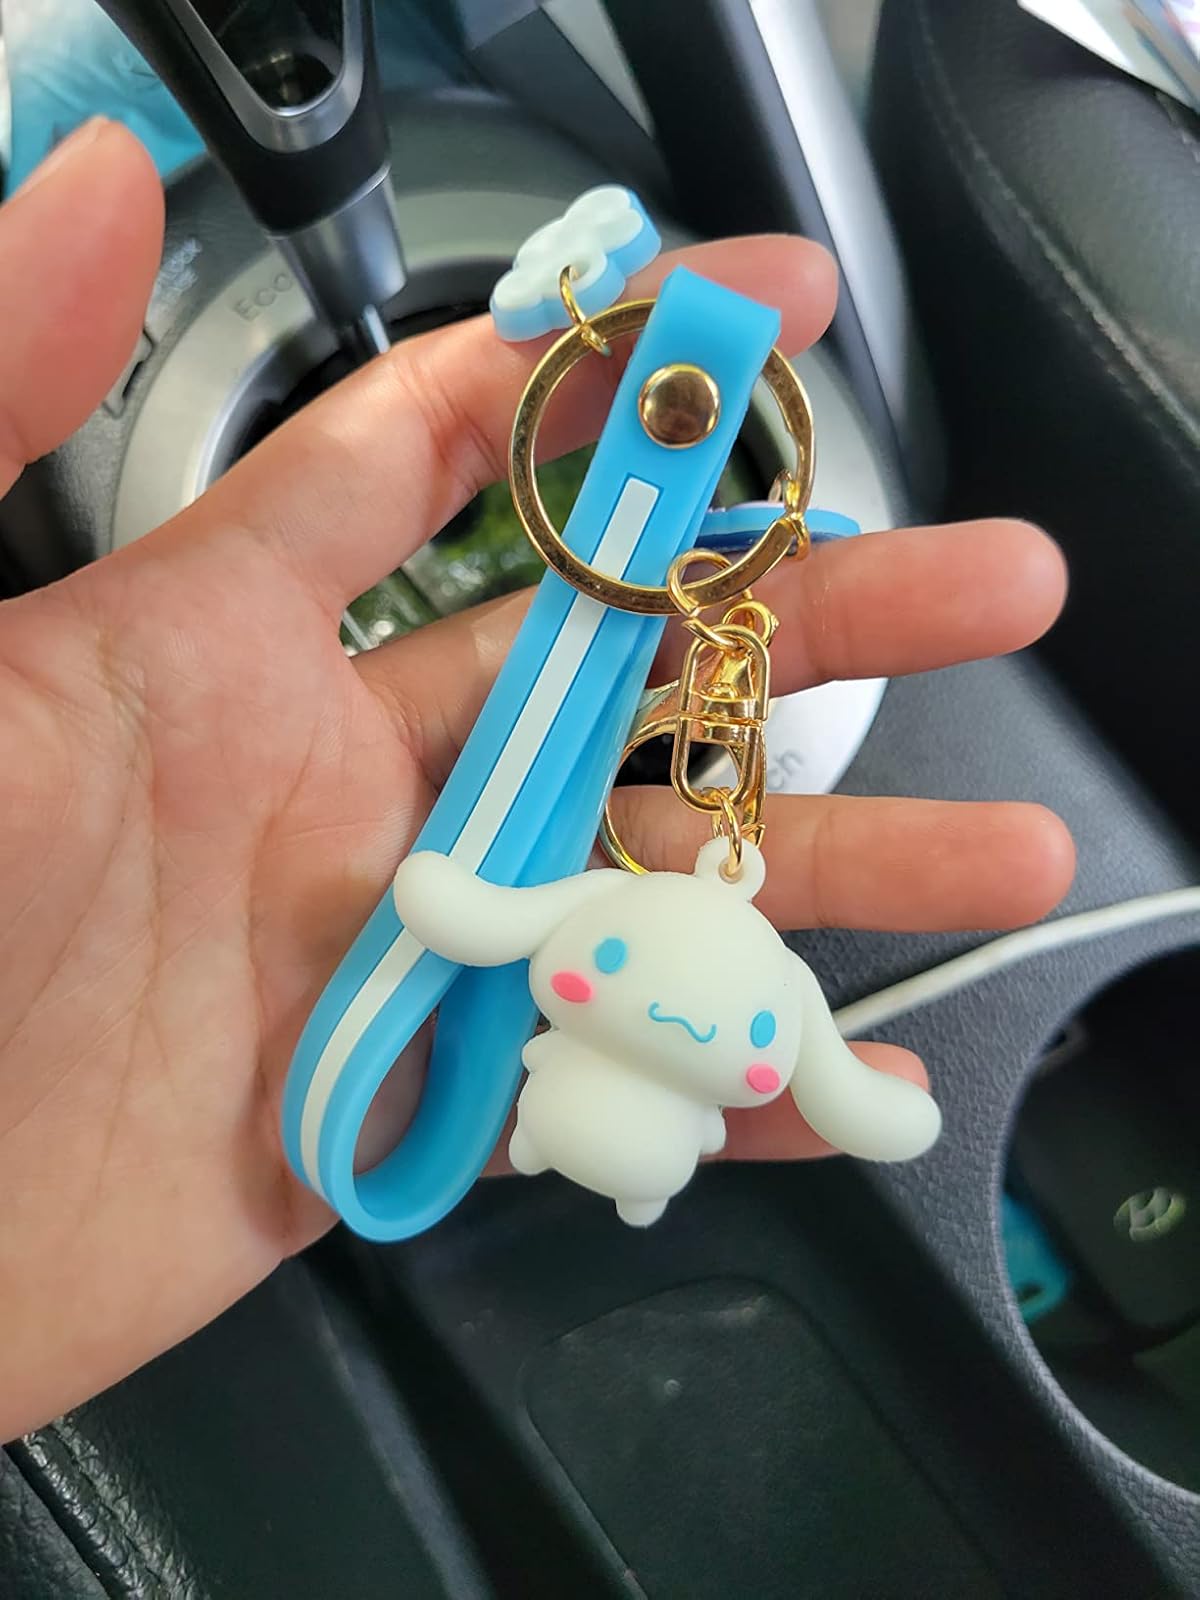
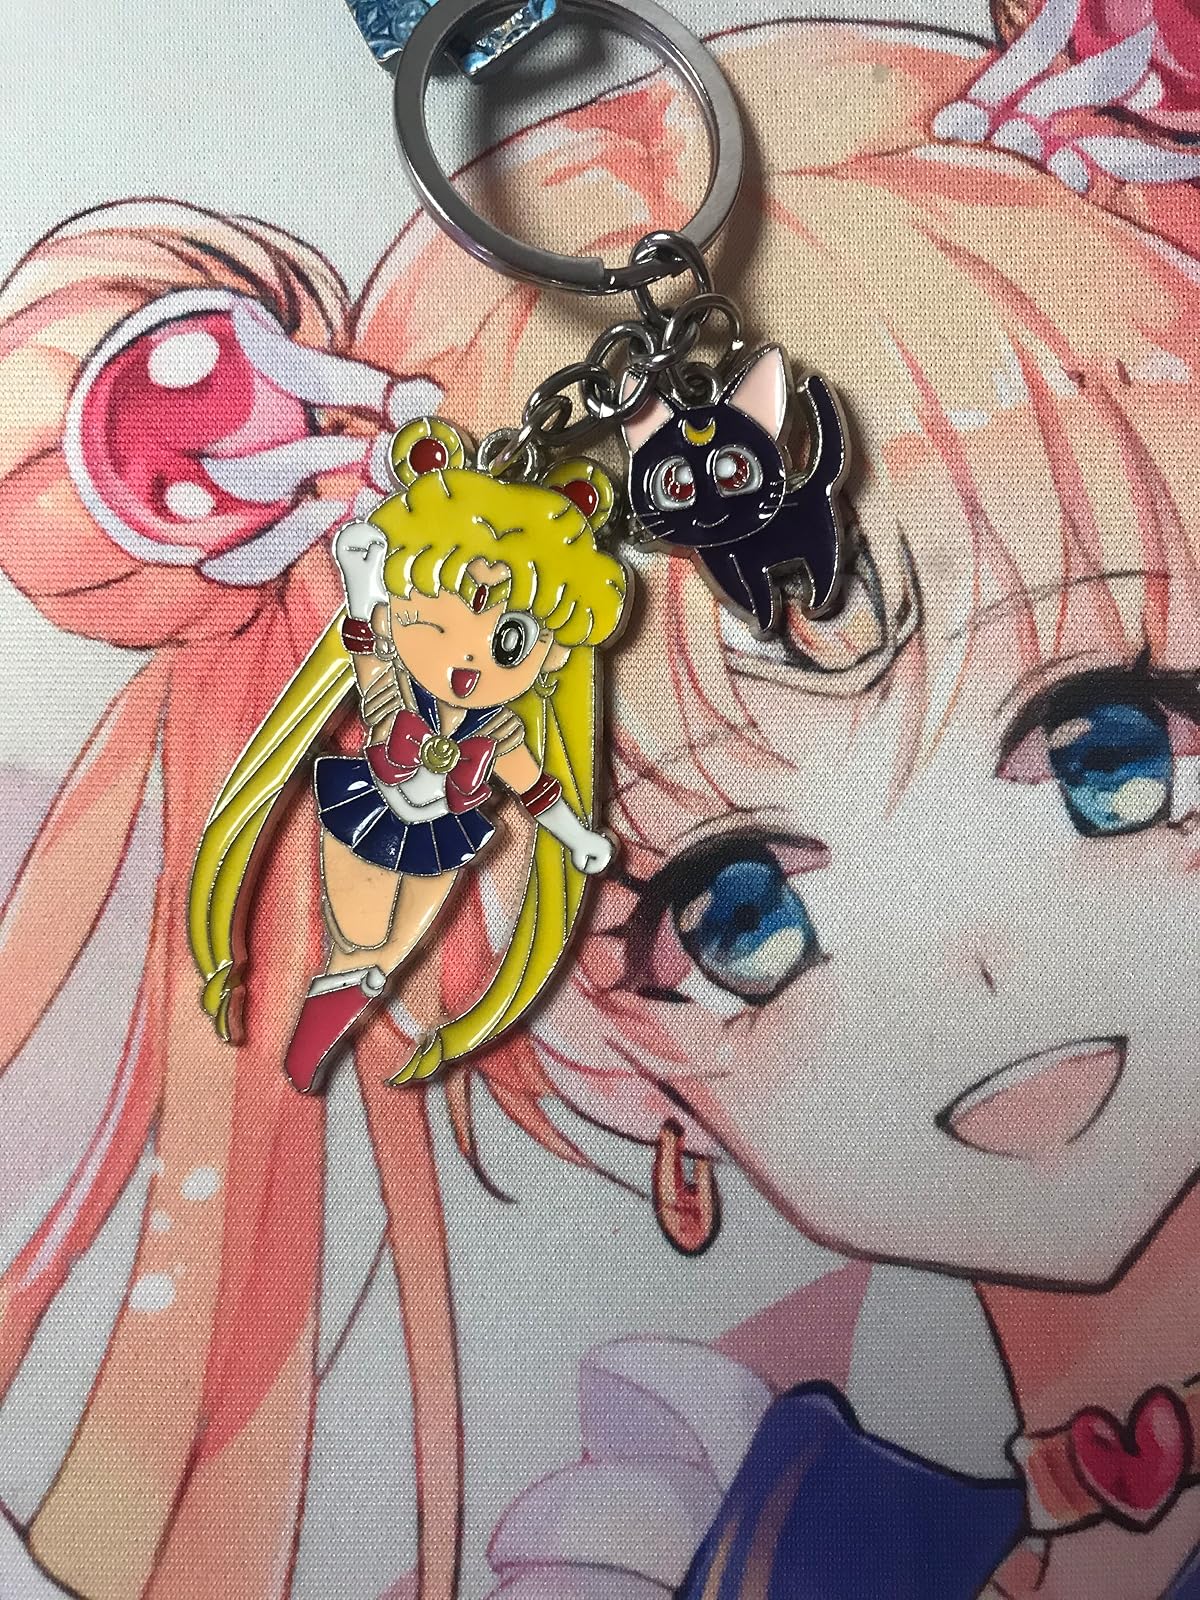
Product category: accessories_keychain
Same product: no